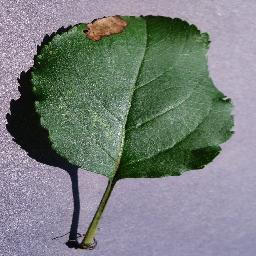
Label: Apple___Black_rot